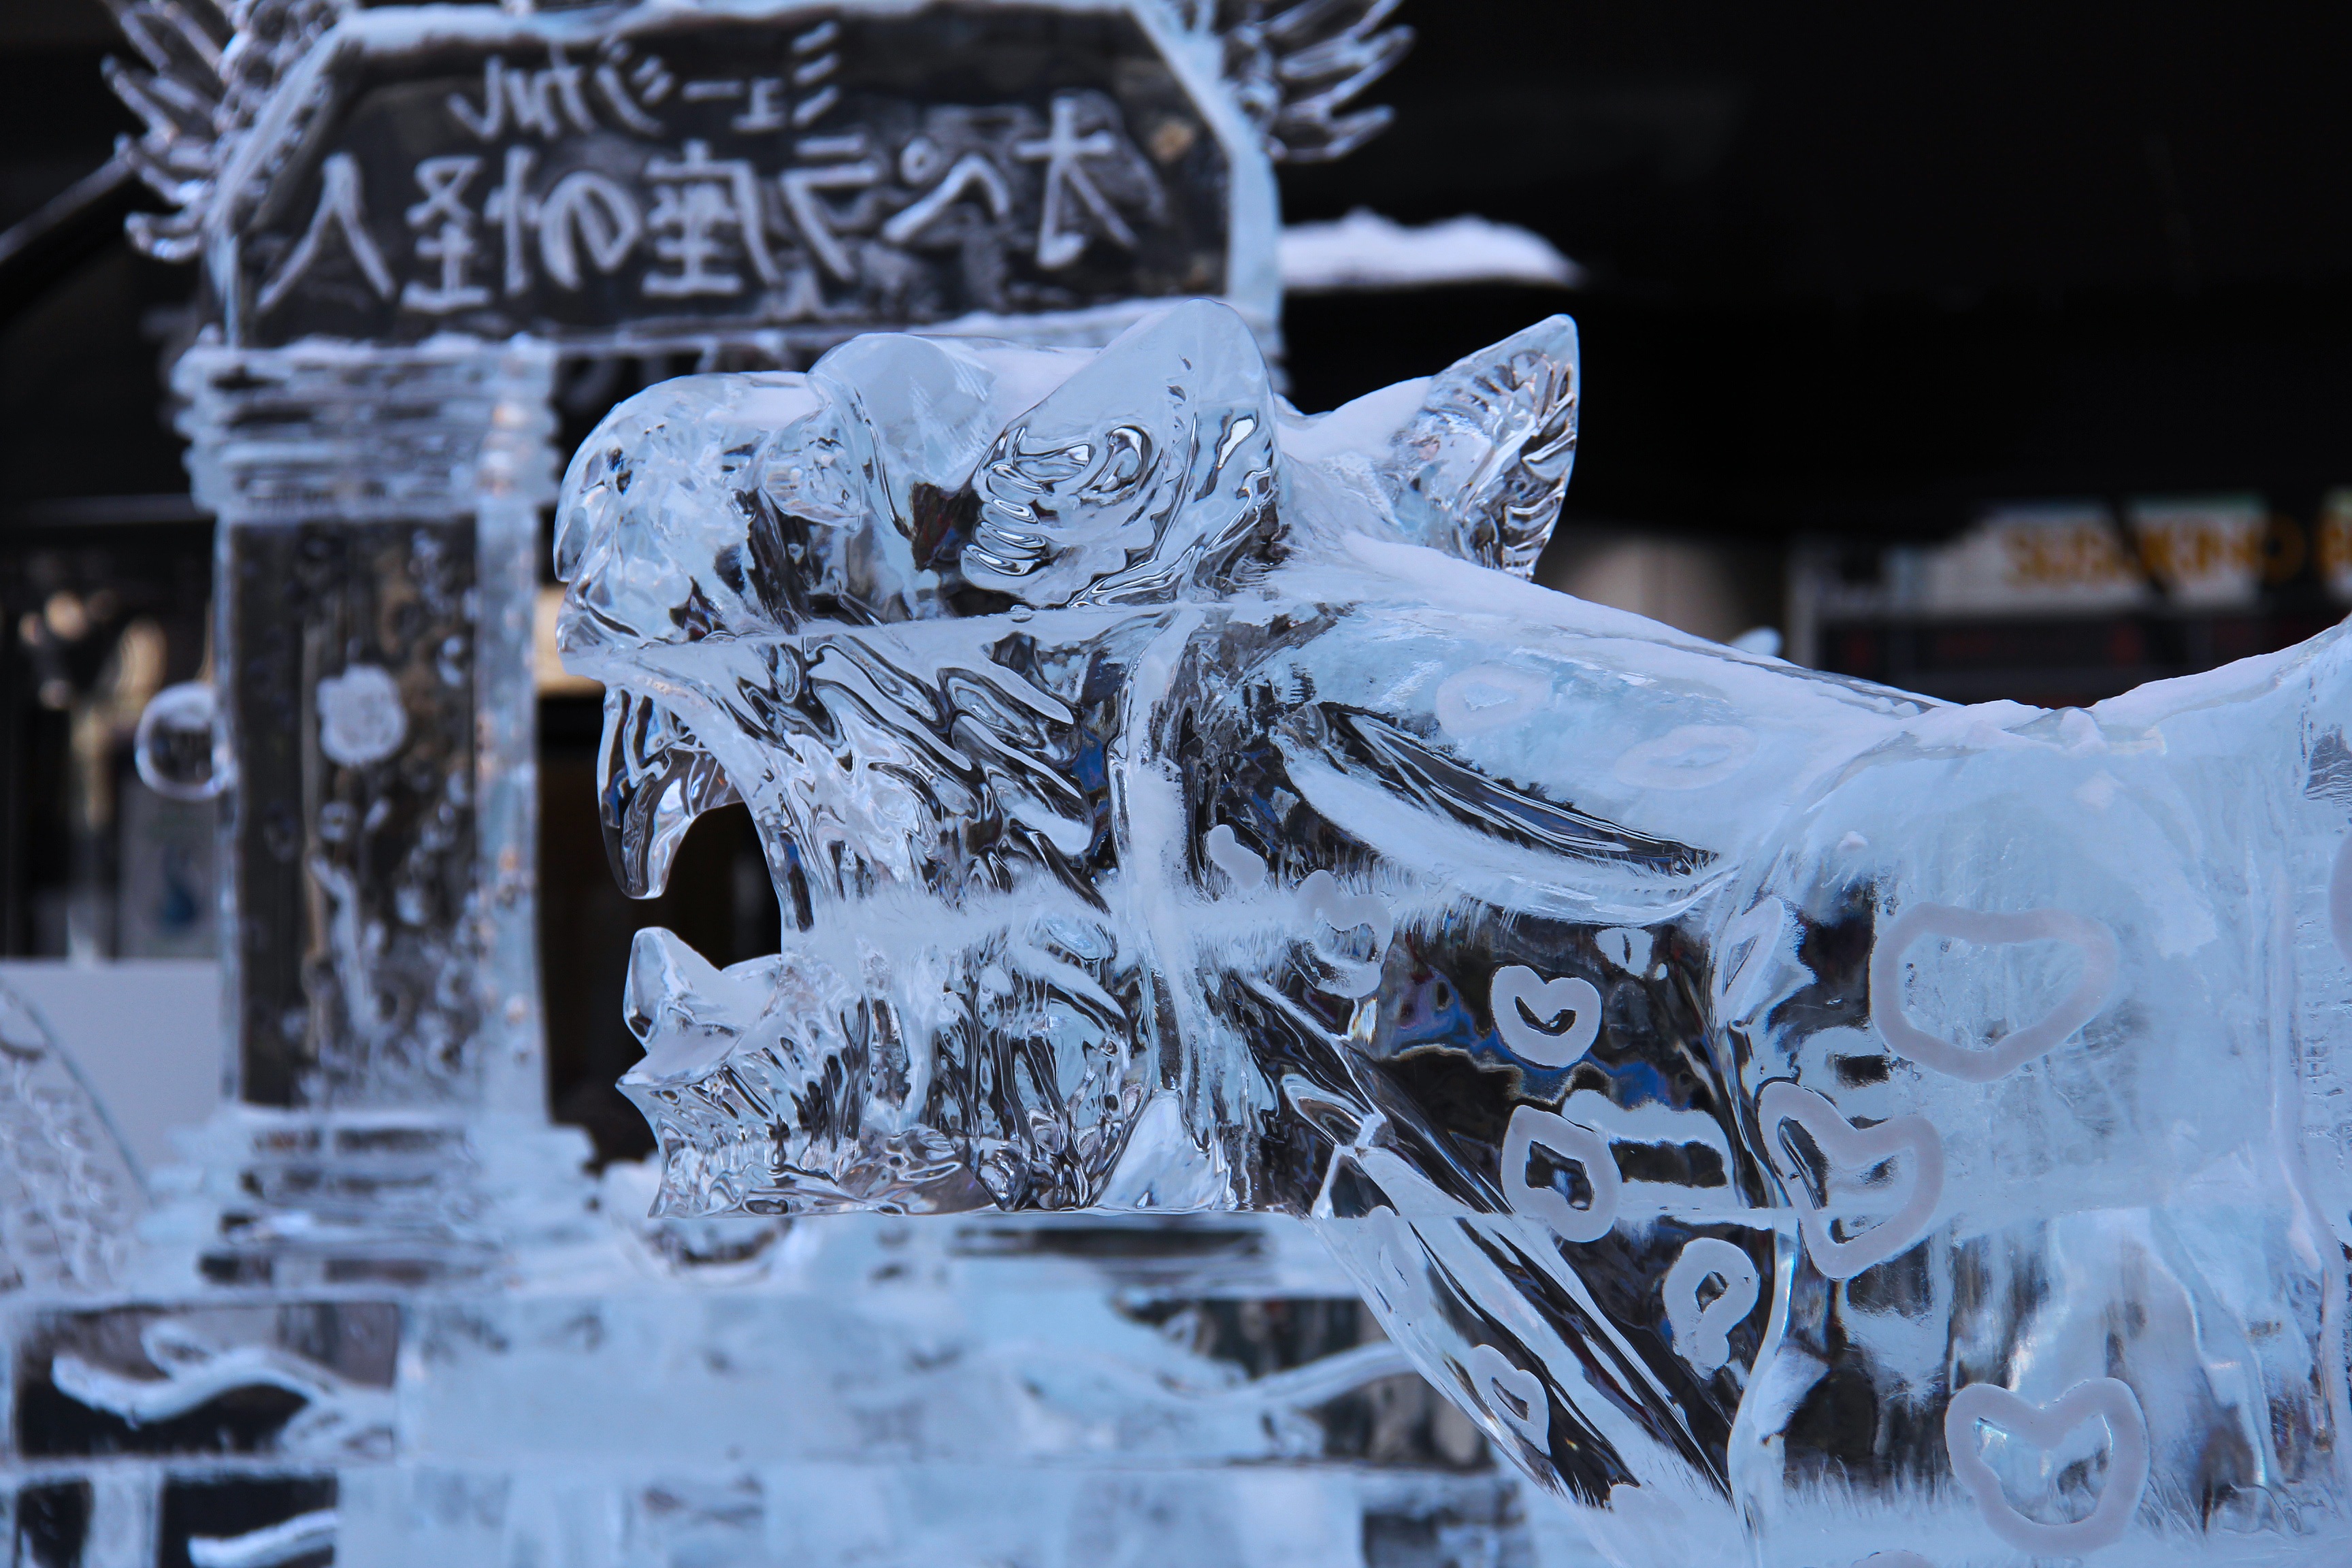
snow, cold, winter, white, frost, ice, weather, japan, season, sculpture, art, festival, tiger, amazing, beautiful, blizzard, freezing, hokkaido, sapporo, ice art, winter storm, ice carving